Bride and Prejudice

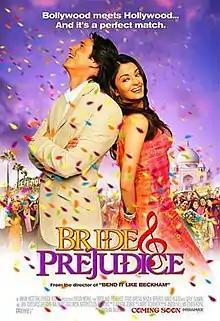
Theatrical release poster

Bride and Prejudice (also known as Bride and Prejudice: The Bollywood Musical) is a 2004 romantic comedy-drama film directed by Gurinder Chadha. The screenplay by Chadha and Paul Mayeda Berges is a Bollywood-style adaptation of Jane Austen's 1813 novel "Pride and Prejudice". Shot primarily in English, with some Hindi and Punjabi dialogue, the film was released in the United Kingdom on 6 October 2004 and in the United States on 11 February 2005 to mostly positive reviews from critics.